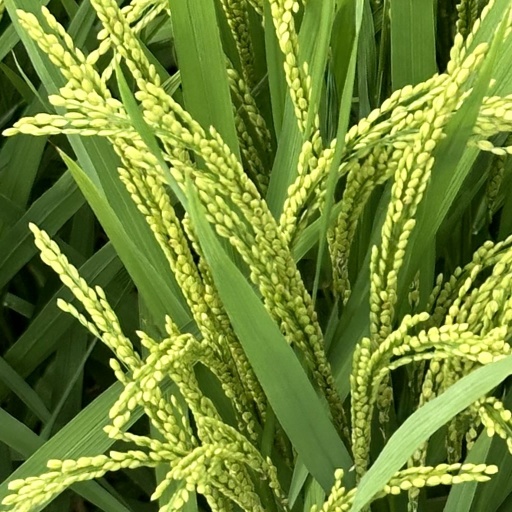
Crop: rice